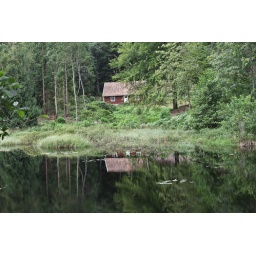
house reflection in swedish lake